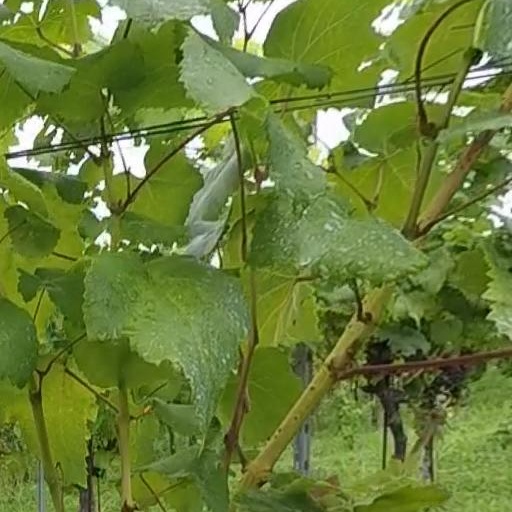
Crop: grape